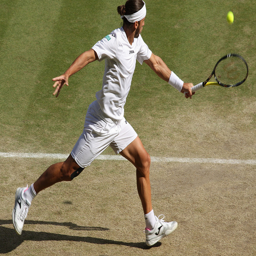
A man hitting a tennis ball with a tennis racquet on a tennis court.
A tennis player extends to hit a tennis ball.
A male tennis player dressed in white striking a ball.
A tennis player prepares to hit a tennis ball with a back swing.
A man with a tennis racket getting into position to reflect the ball.